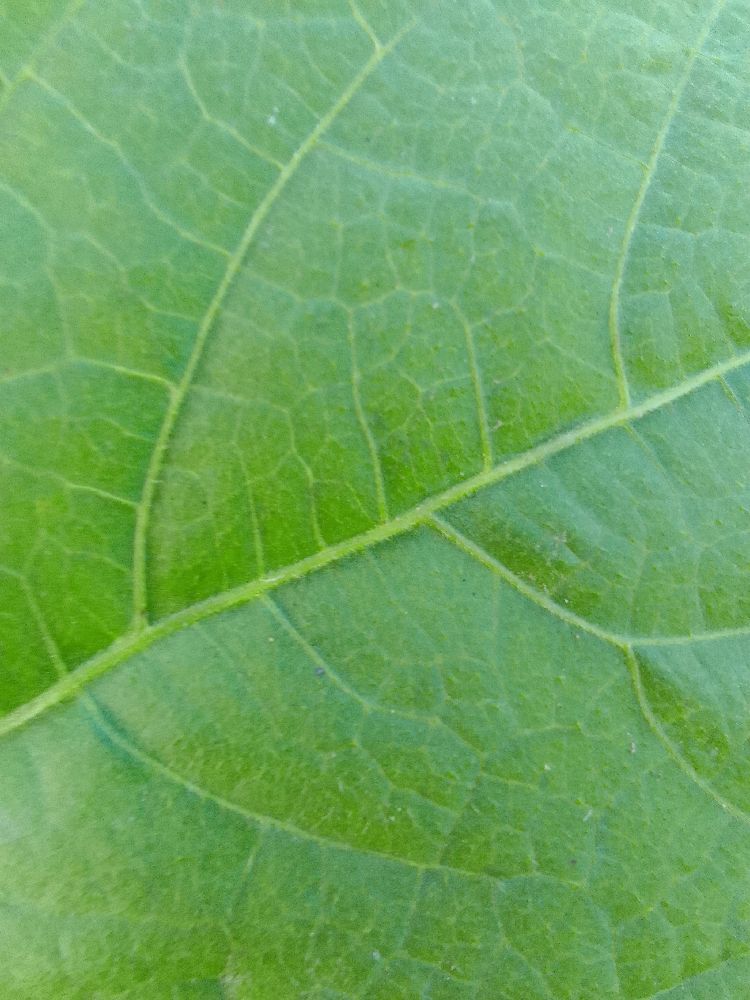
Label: healthy